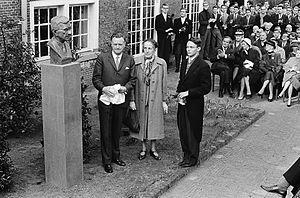
Dirk Coster était un essayiste, critique littéraire et auteur dramatique néerlandais.